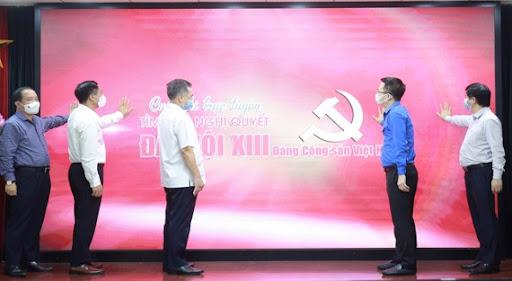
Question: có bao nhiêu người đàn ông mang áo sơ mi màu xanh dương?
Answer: có một người đàn ông mang áo sơ mi màu xanh dương